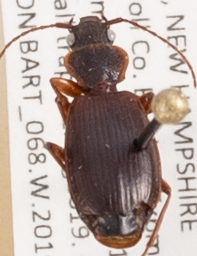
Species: Cymindis cribricollis
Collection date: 2019-08-21
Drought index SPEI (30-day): -0.554
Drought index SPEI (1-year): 0.9
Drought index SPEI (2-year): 0.71